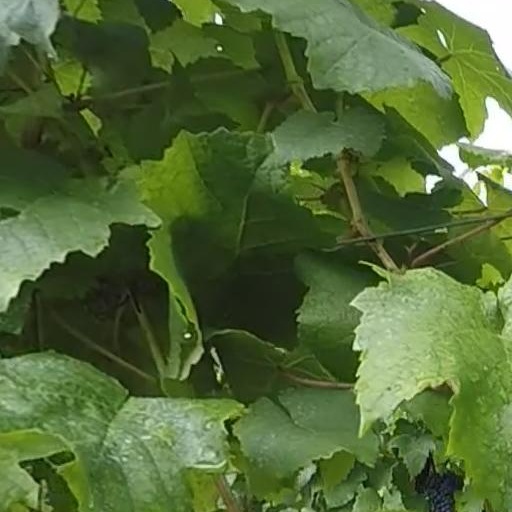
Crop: grape